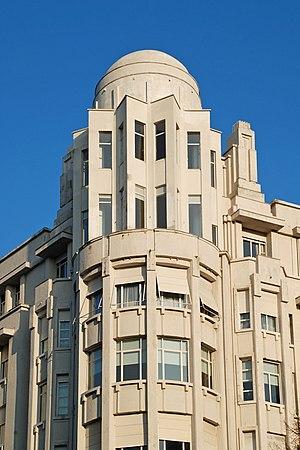
Belgique - Bruxelles - Palais de la Folle Chanson (Art déco - Antoine Courtens - 1928)
Antoine Courtens, né à Saint-Josse-ten-Noode le 13 mars 1899 et mort le 21 juin 1969 est un architecte belge. Il est le plus jeune fils du peintre Frans Courtens
Le Palais de la Folle Chanson est un immeuble à appartements de style Art déco édifié par l'architecte Antoine Courtens sur le territoire de la commune d'Ixelles dans l'agglomération urbaine de Bruxelles, en Belgique.